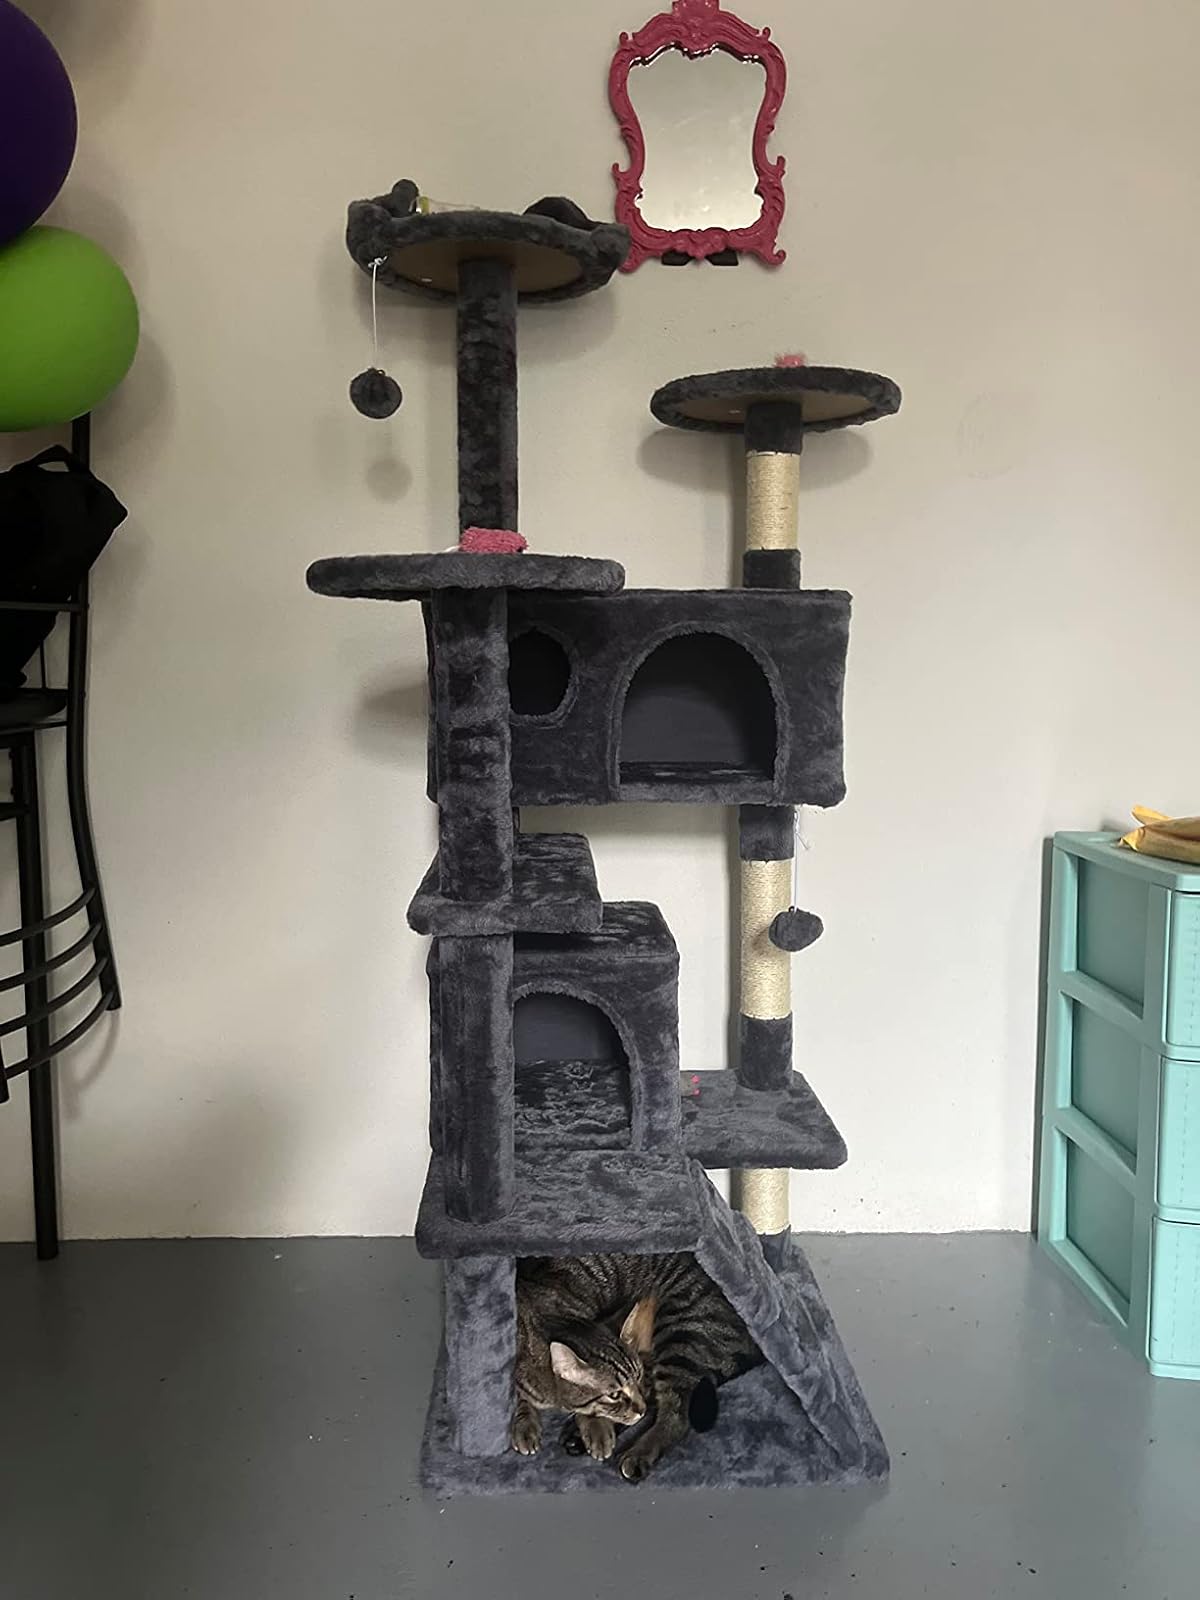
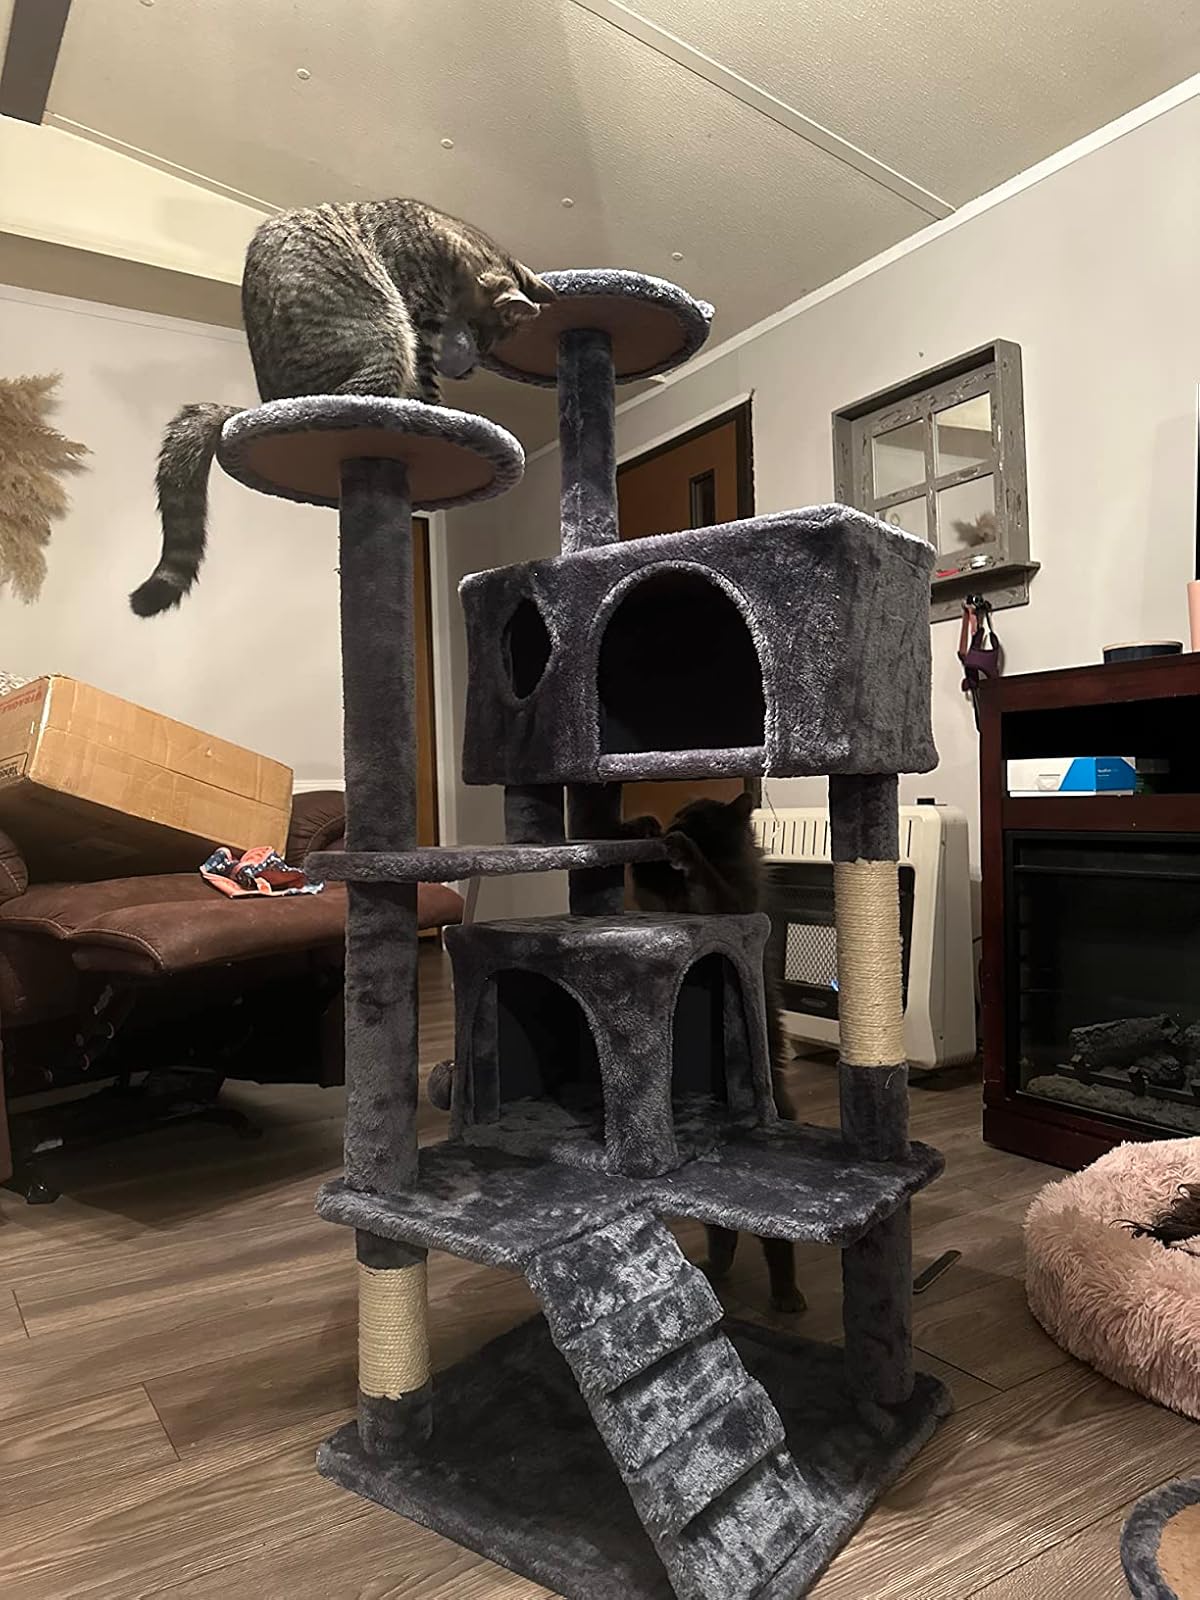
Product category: items_cat tree
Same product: yes